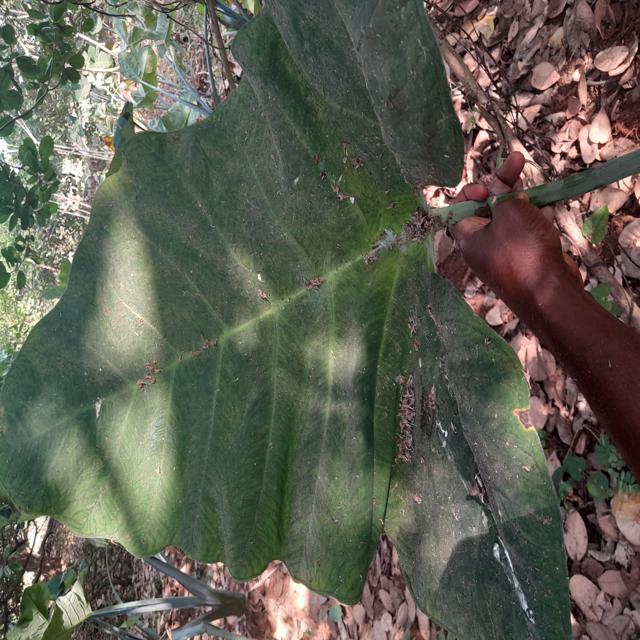
Label: Early_Blight